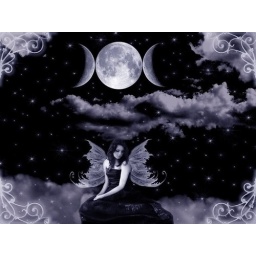
dark angel in black sky